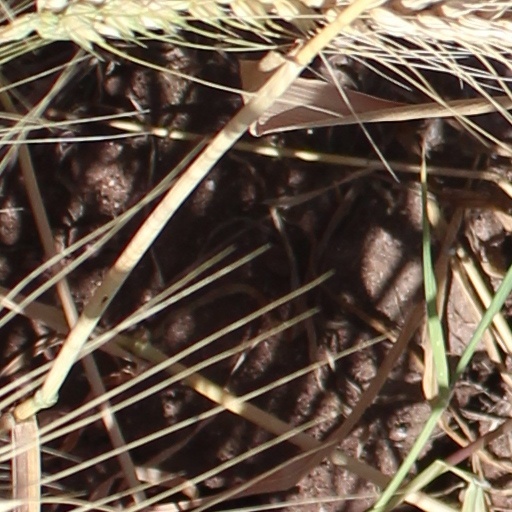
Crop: wheat